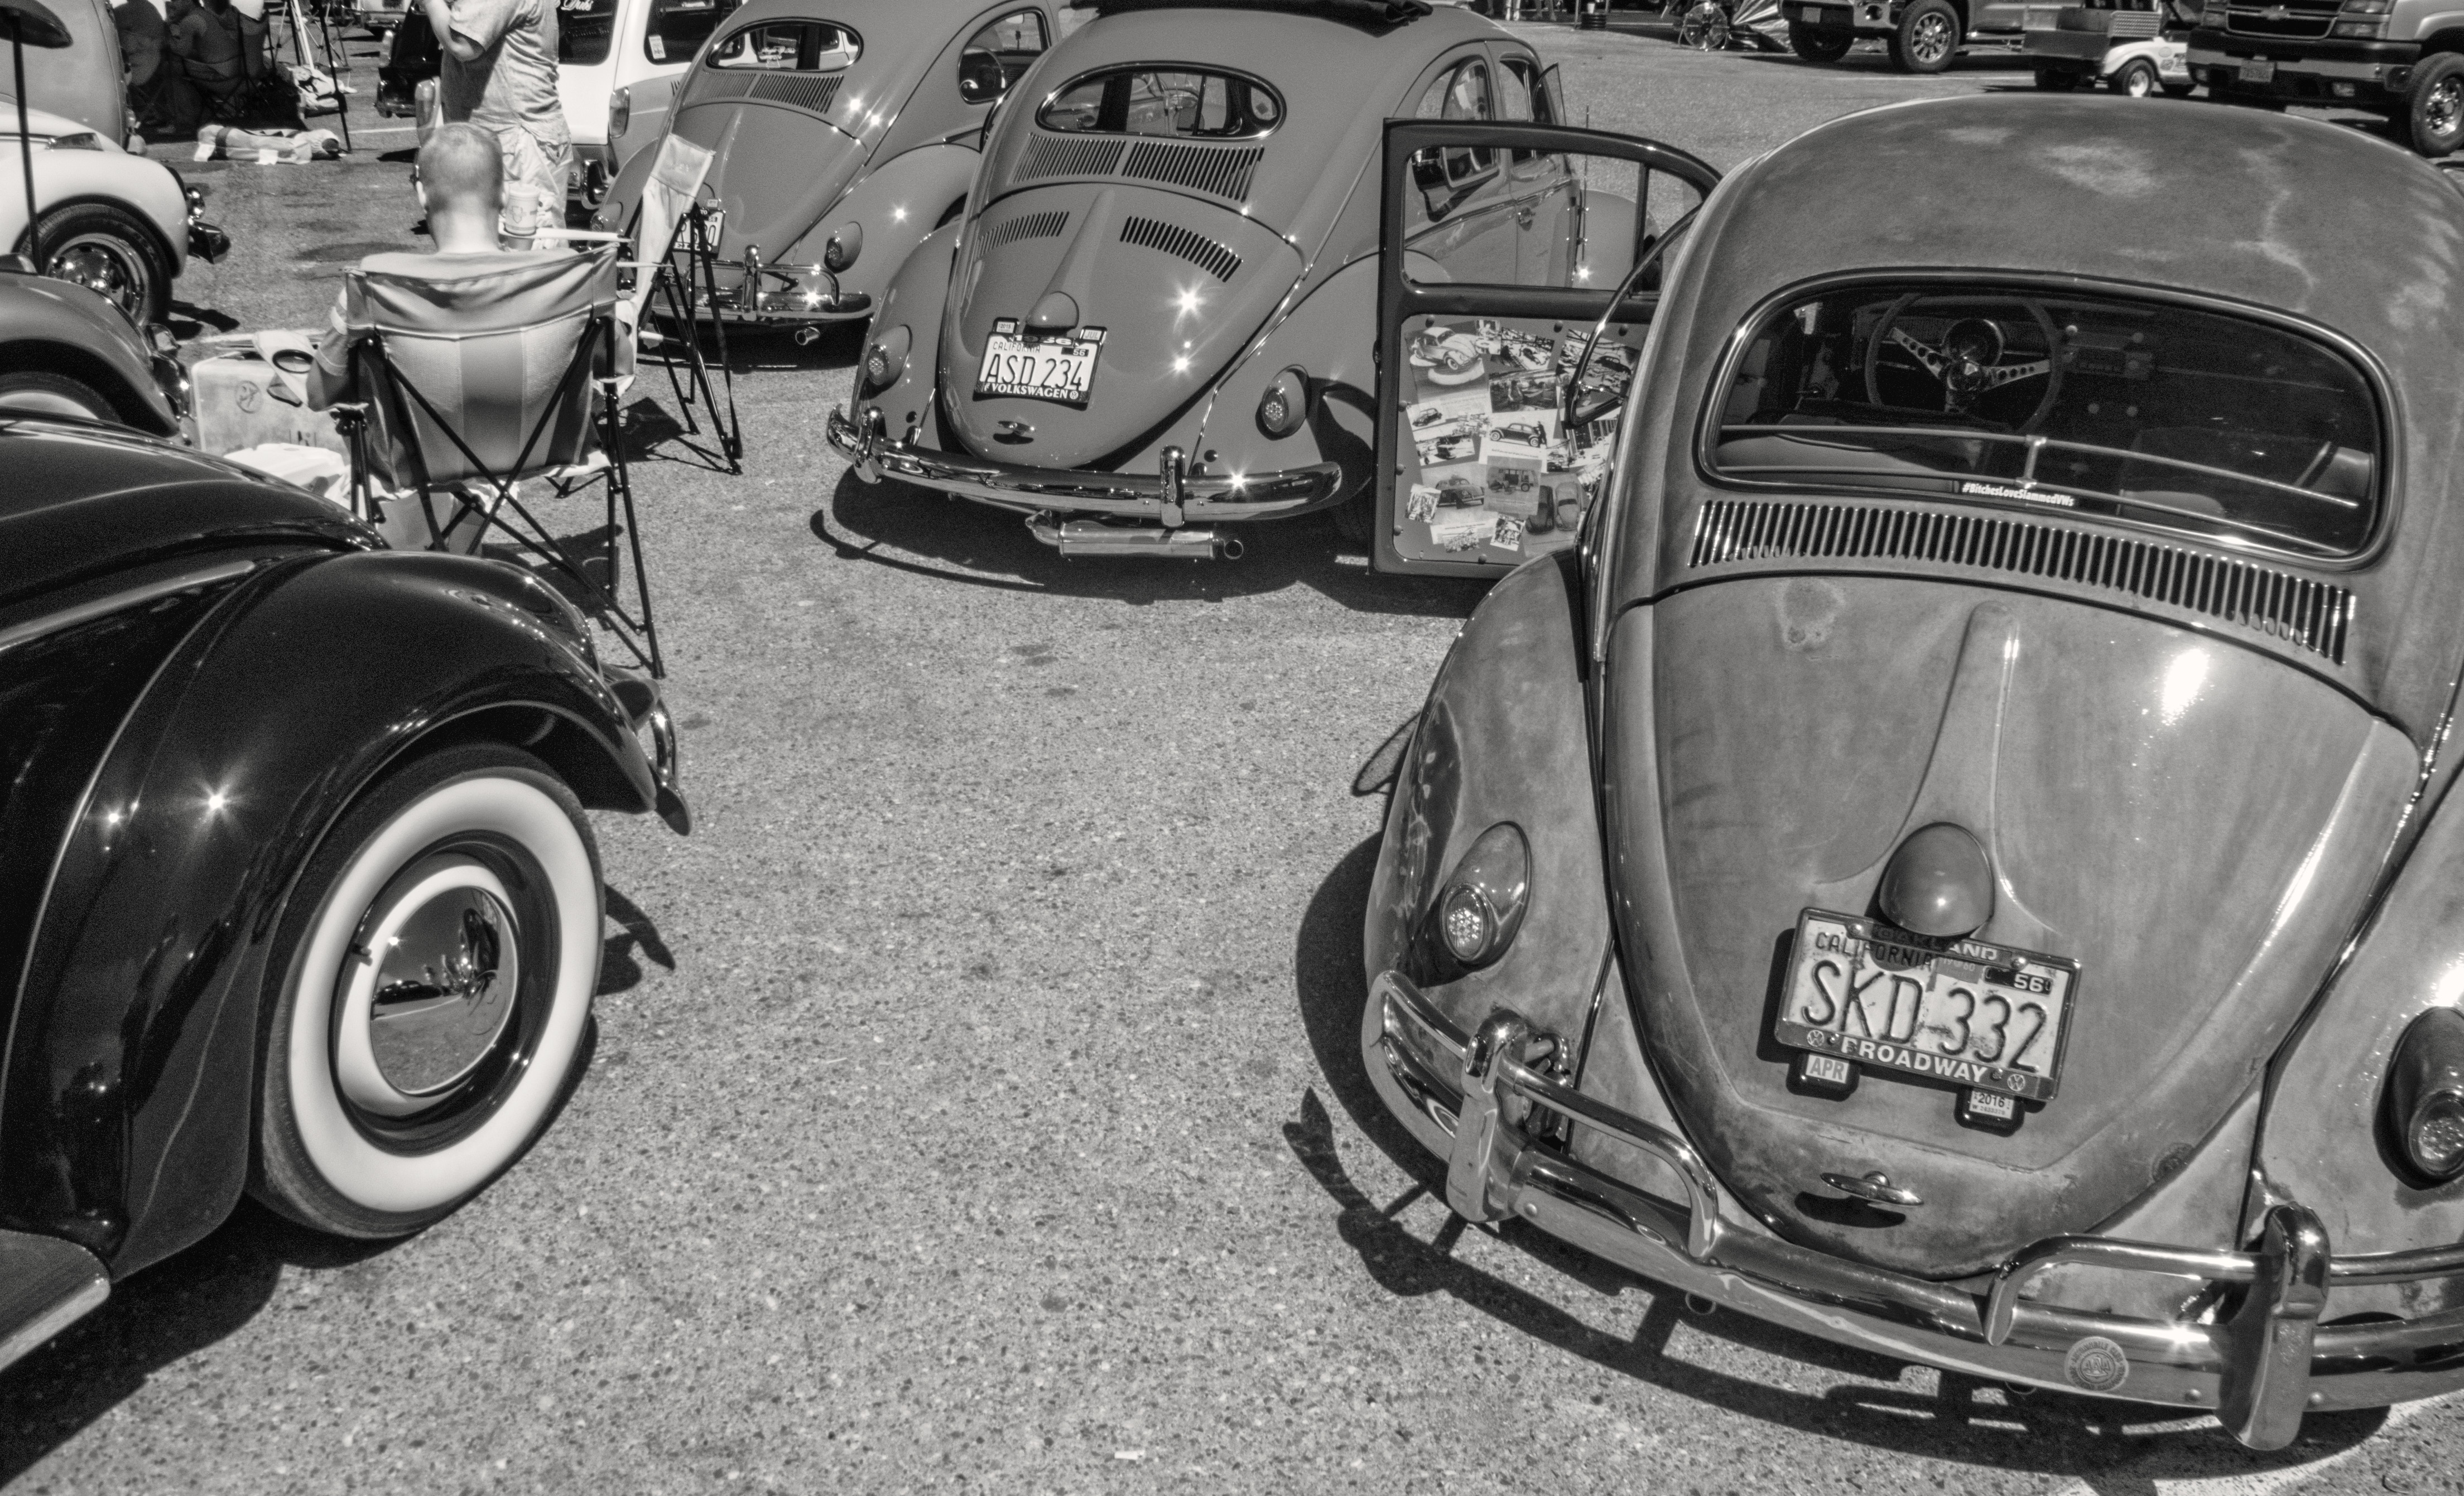
car, wheel, vehicle, monochrome, motor vehicle, vintage car, labordayweekend, sacramentoraceway, bugorama2015, bugoramasacramento, antique car, land vehicle, volkswagen beetle, automobile make, automotive design, luxury vehicle, subcompact car